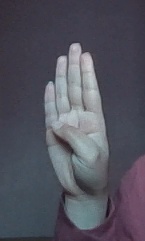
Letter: kaaf